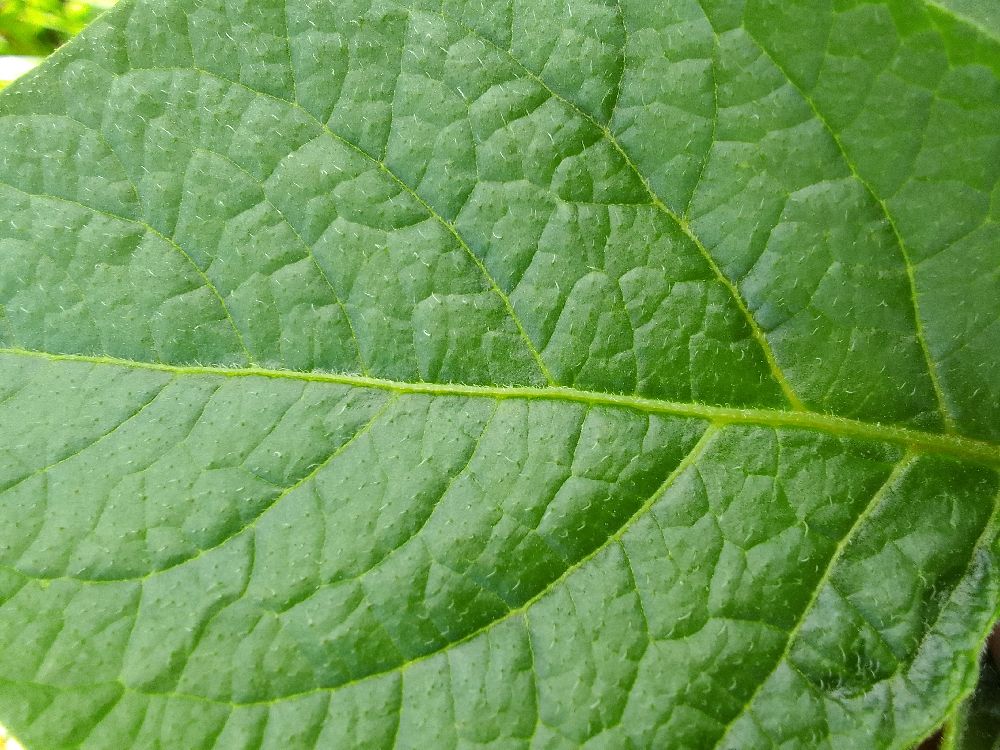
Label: Healthy